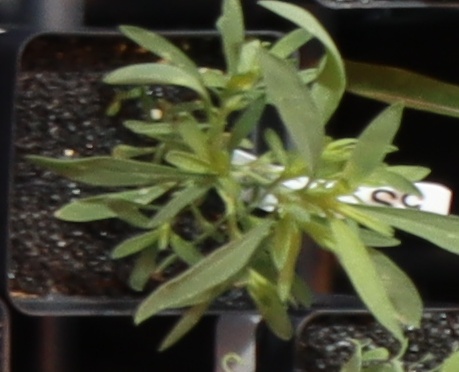
Label: Kochia